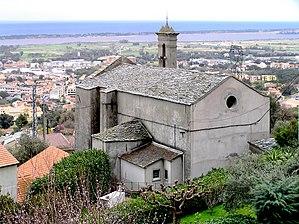
Biguglia est une commune française située dans la circonscription départementale de la Haute-Corse et le territoire de la collectivité de Corse. Elle appartient à l'ancienne piève d'Orto dont elle était le chef-lieu.